Duffield Castle, Derbyshire

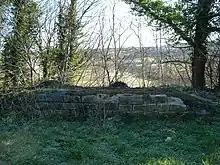
Stonework representing foundation wall

In or around 1066 Henry de Ferrers (sometimes spelt Ferrars), having rendered great service to King William, was granted estates in Derbyshire, which became known as Duffield Frith. This extended between Heage and Shottle on the North, and Tutbury on the South. He built Tutbury Castle, and made it his chief seat; but he needed an outpost to protect his lands further north, so he built another castle, probably of wood, at Duffield.